Intelligence Quotient (IQ) and Browser Usage

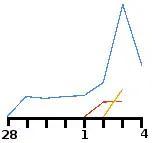
Google Search traffic for the terms aptiquant, browser iq and internet explorer iq between July 28 and August 4

The report was covered by many news outlets. Initially the discrepancy was explained by that the advanced computer users with high IQs were savvy enough to choose other browsers.